Balchik Ridge

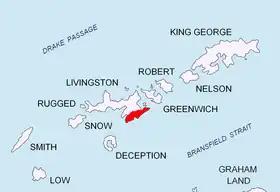
Location of Tangra Mountains on Livingston Island in the South Shetland Islands.

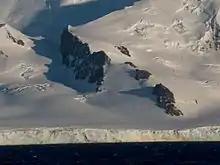
Balchik Ridge from Bransfield Strait.

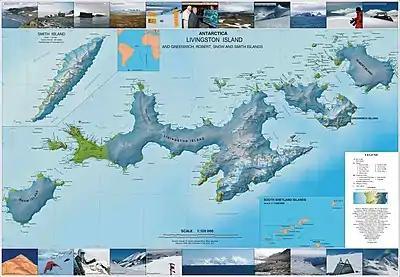
Topographic map of Livingston Island, Greenwich, Robert, Snow and Smith Islands.

Balchik Ridge (Balchishki Rid \bal-'chish-ki 'rid\) is a 1.3 km long narrow ridge in Tangra Mountains on Livingston Island in the South Shetland Islands, Antarctica with a highest point of 550m. The ridge adjoins the col linking Silistra Knoll and Peshev Ridge and surmounts Boyana Glacier to the southwest, south and east. The ridge was named after the Bulgarian town of Balchik.